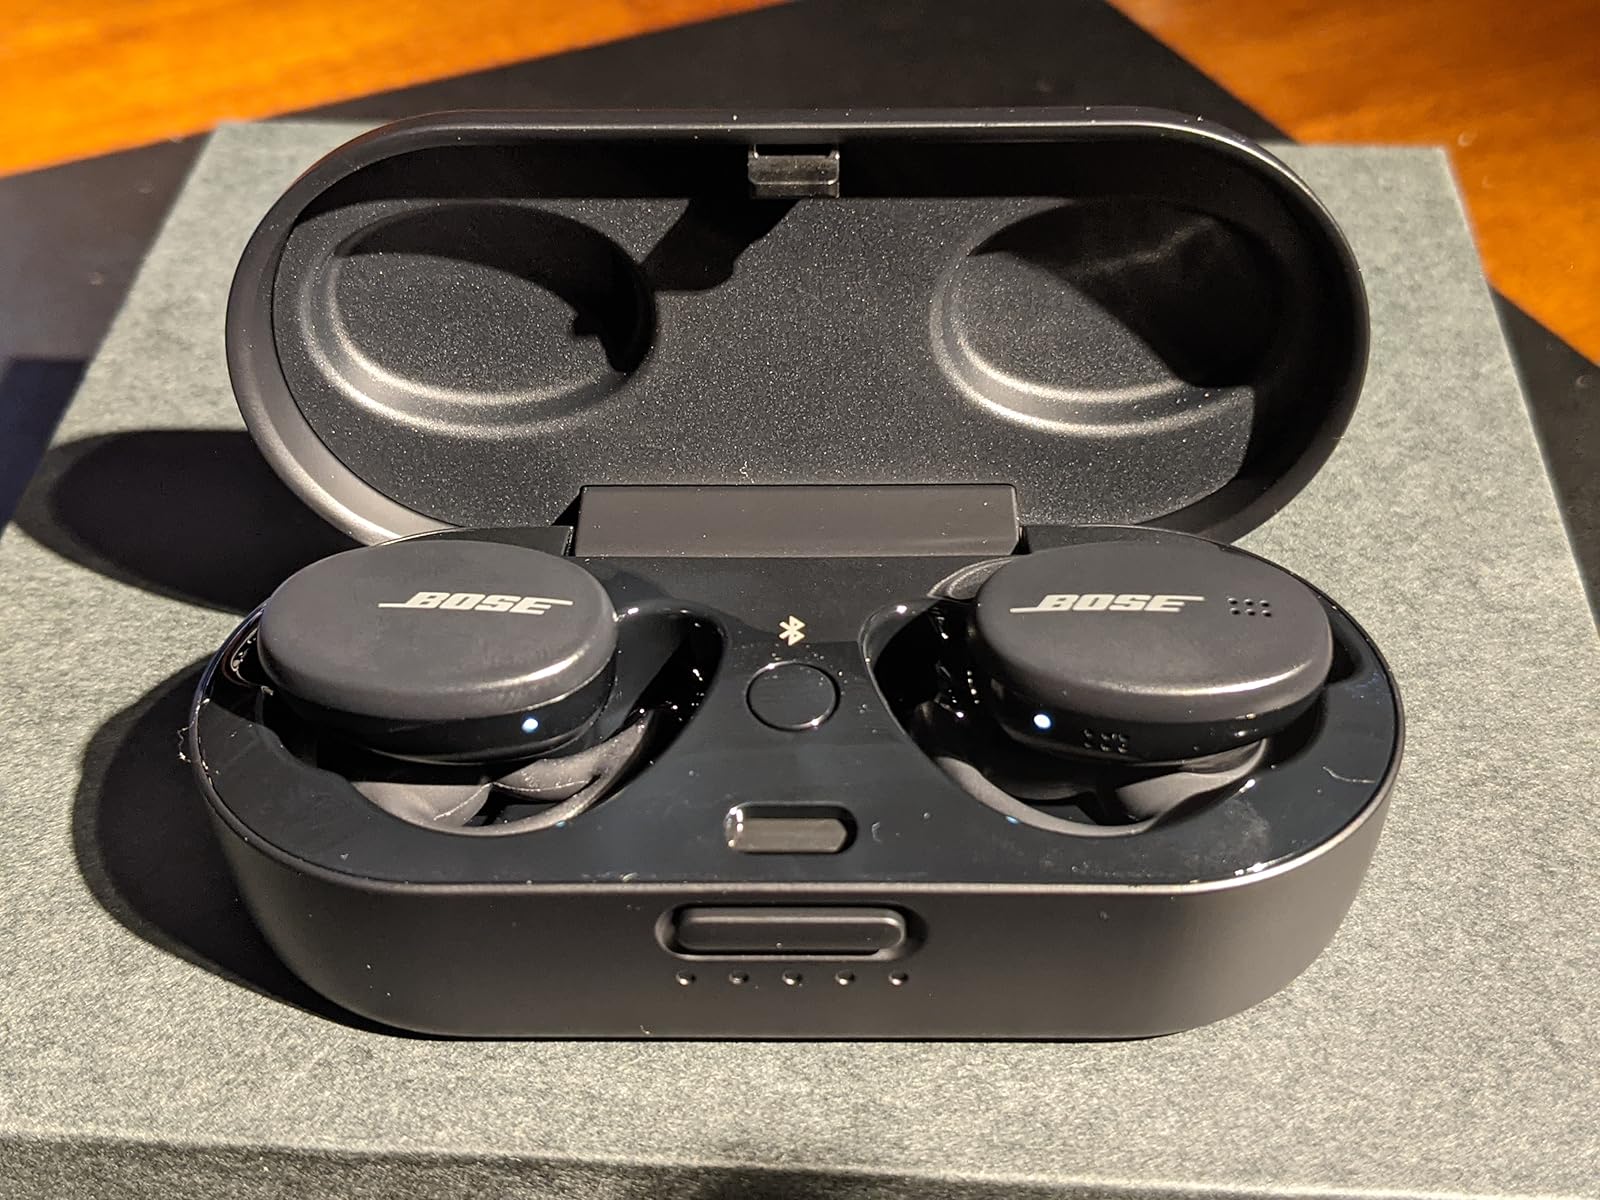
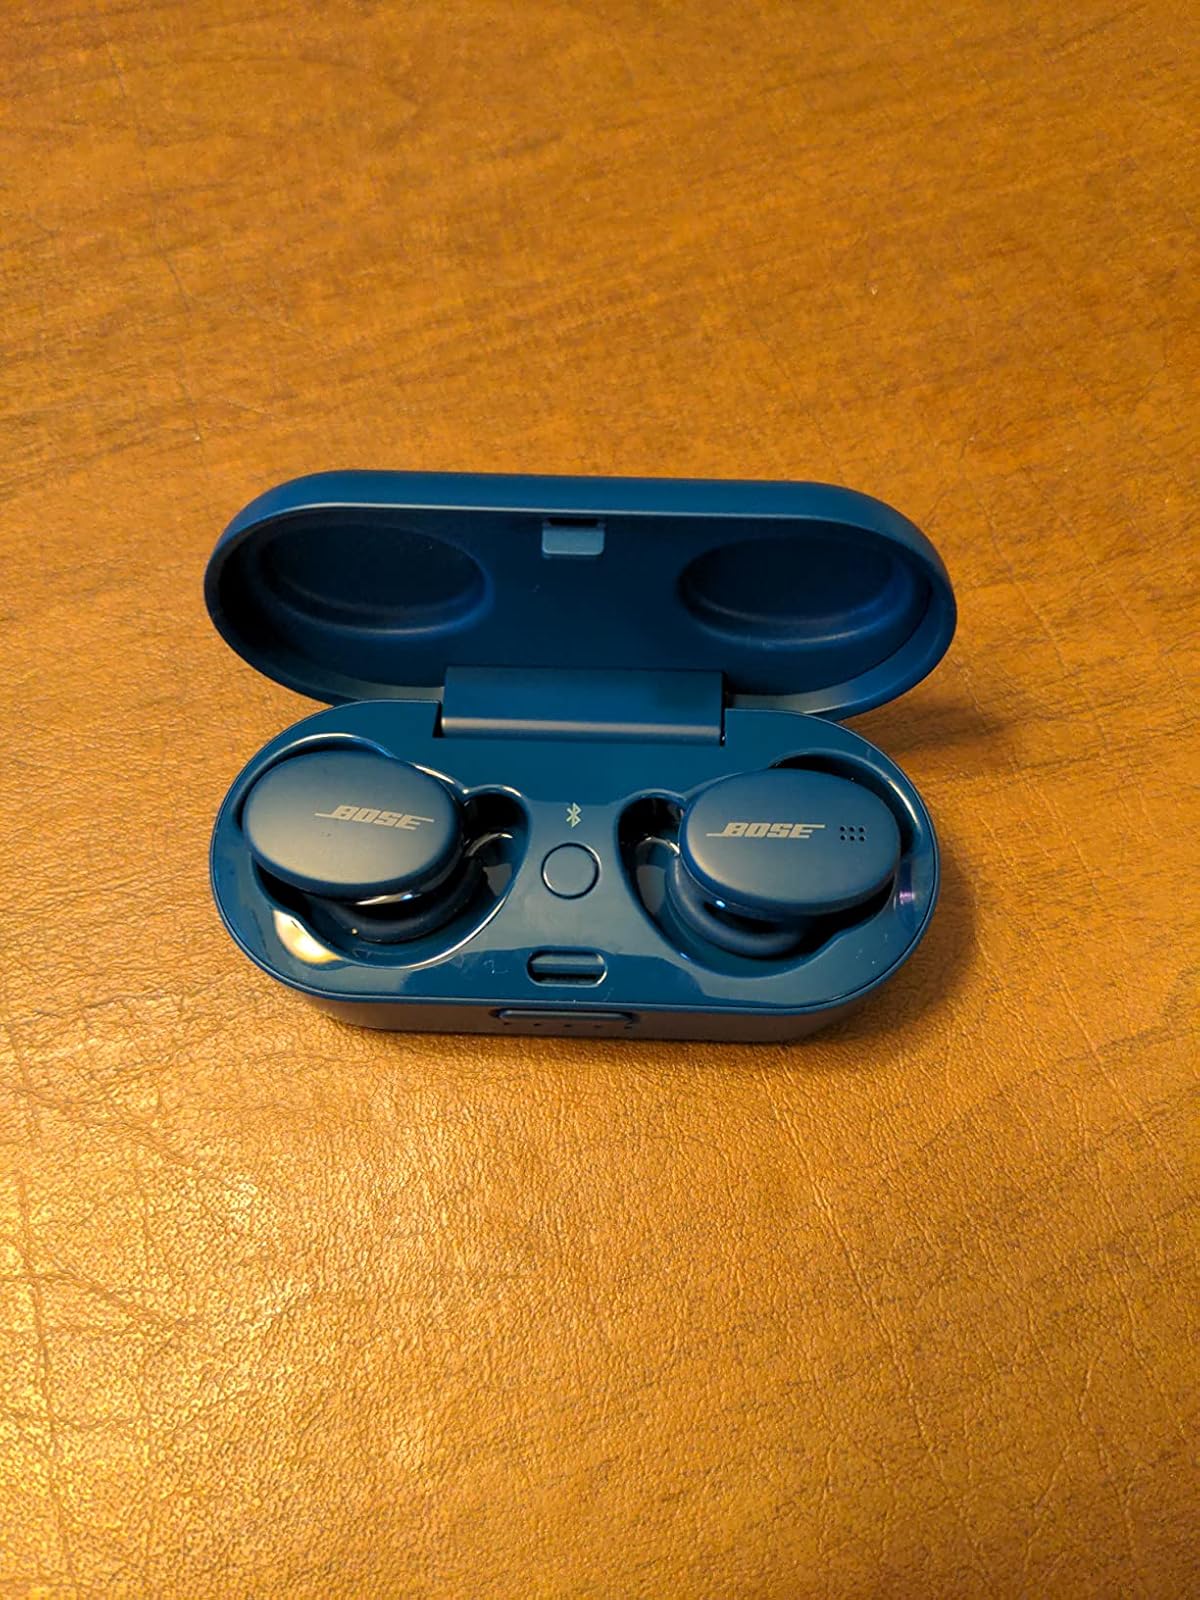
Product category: earbuds
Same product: no